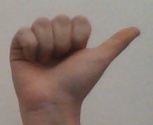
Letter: dhad